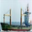
Label: ship